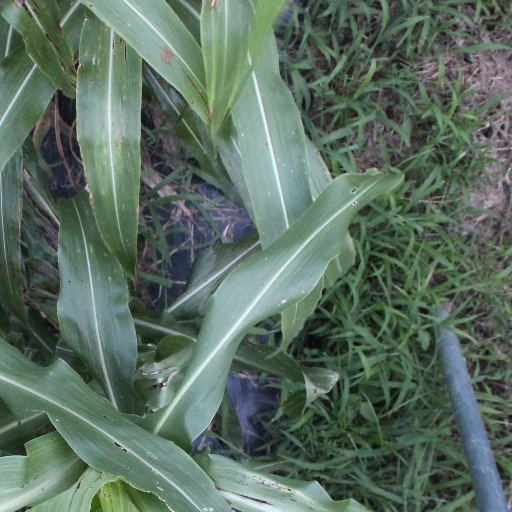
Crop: sorghum